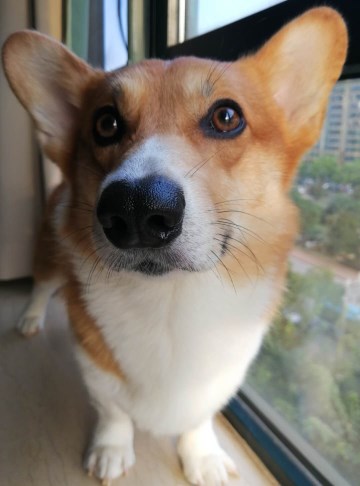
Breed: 2909-n000116-Cardigan